Philipp von Zesen

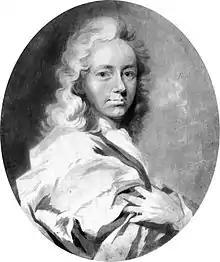
Philipp von Zesen

Philipp von Zesen, also Filip Cösius or "Caesius" (originally Ph. Caesien, Filip Zesen, Filip von Zesen, in Latin Philippus Caesius à Fürstenau, Philippus Caesius à Zesen) (8 October 1619 O.S. – 13 November 1689 O.S.) was a German poet, hymnist and writer. Some of his works are published under his pen name Ritterhold von Blauen.